2009 Lenox Industrial Tools 301

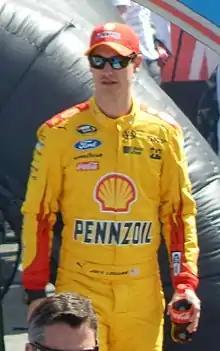
Joey Logano "(pictured in 2015)" took his first career victory and became the youngest driver to win a Cup Series race.

Jeff Gordon maintained the lead at the lap 188 restart. Two laps later, Speed collided with a wall between turns one and two, prompting the tenth caution. The leaders remained on the circuit during the caution. Jeff Gordon held the first position from Stewart at the 196th lap restart. Stewart overtook Jeff Gordon at turn two to assume the lead. Earnhardt moved in front of Kahne for eighth on lap 203. Eight laps later, Johnson passed Earnhardt for the eighth position. Earnhardt lost a further position to Kahne on the 216th lap. By lap 218, Stewart's lead had reduced and Jeff Gordon was close behind. Stewart increased his advantage to 1.1 seconds nine laps later. On lap 231, Martin lost seventh to Johnson. The leaders made pit stops for car adjustments four laps later, handing the lead to Martin and later Biffle. One of Stewart's crew members dropped a lug nut for the right-front wheel at his pit stop. Labonte led laps 238 to 247 before he made his pit stop, promoting Newman to first place. Newman stayed out because his team believed rain would fall. On lap 259, Jeff Gordon overtook Reutimann for third. Four laps later, Newman was low on fuel, necessitating a pit stop.